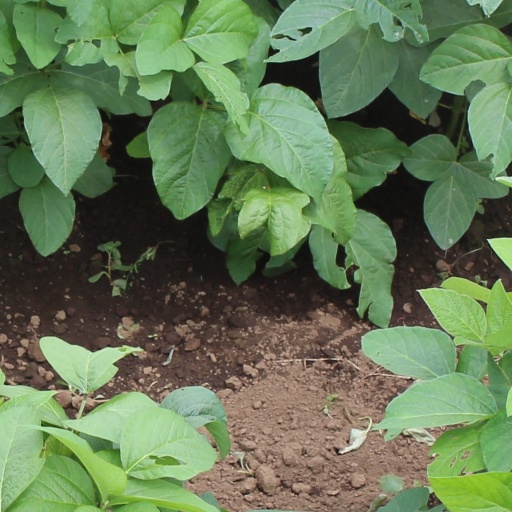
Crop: soybean